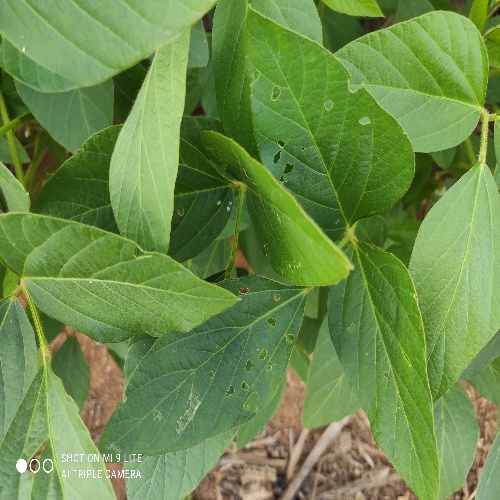
Label: Caterpillar